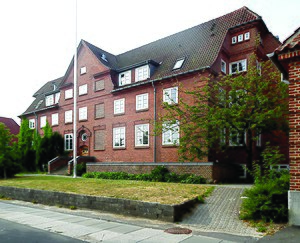
Katrinebjergvej (Aarhus)
Det tidligere kvindehjem på Katrinebjegvej 81 som midlertidigt huser Museum Ovartaci
Museum Ovartaci flytter til det tidligere kvindehjem på Katrinebjegvej 81 i Aarhus
Katrinebjergvej er en vej i det nordlige Aarhus mellem Paludan-Müllers Vej og Langelandsgade. Gaden ligger ved IT-byen Katrinebjerg og tæt ved Storcenter Nord. Katrinebjerg var oprindeligt en gård i Aarhus købstadslanddistrikt beliggende ved landevejen i nordlig retning. Vejen blev navngivet i 1935.